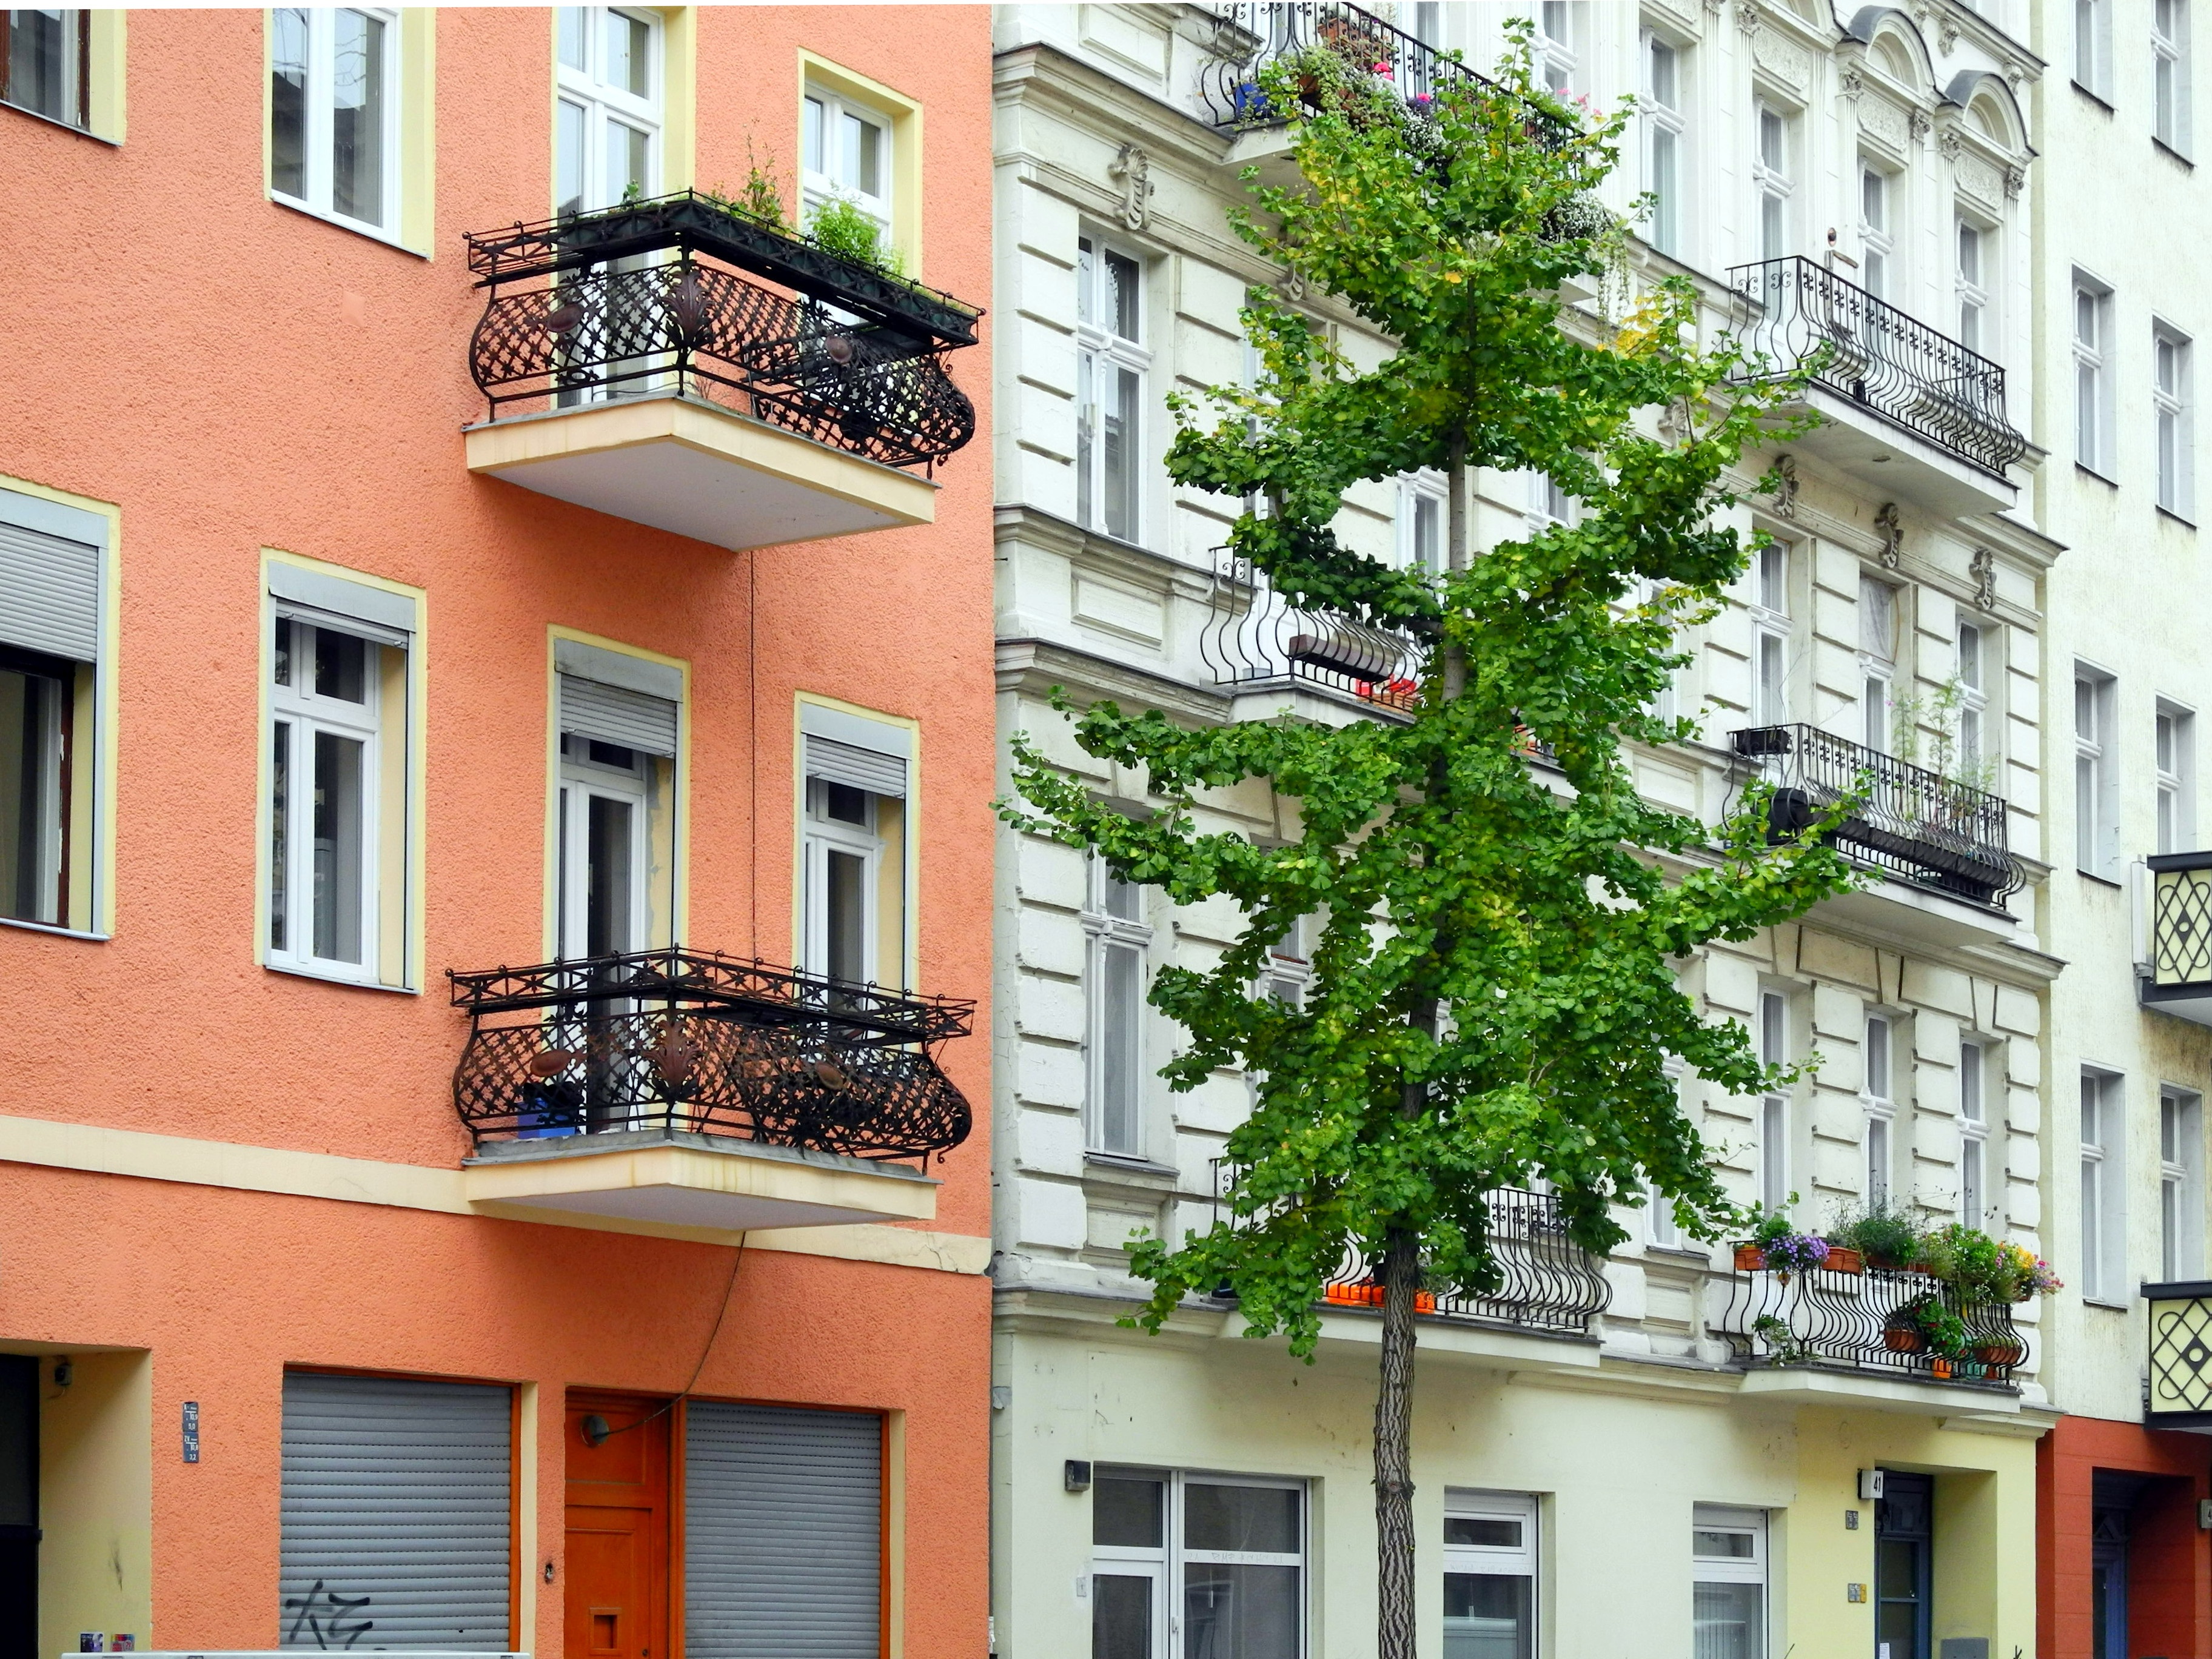
architecture, road, house, window, town, building, city, home, downtown, balcony, live, suburb, plaza, facade, residence, property, old building, apartment, tower block, capital, courtyard, berlin, estate, moabit, condominium, neighbourhood, town home, tenement house, residential area